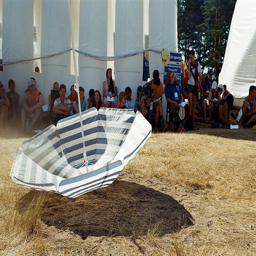
A group of people are sitting behind an overturned umbrella.
a umbrella that is upside down on the ground
An umbrella on its top laying on the ground in the sun
There is an umbrella is turned upside down.
An umbrella is on the ground by a group of people.